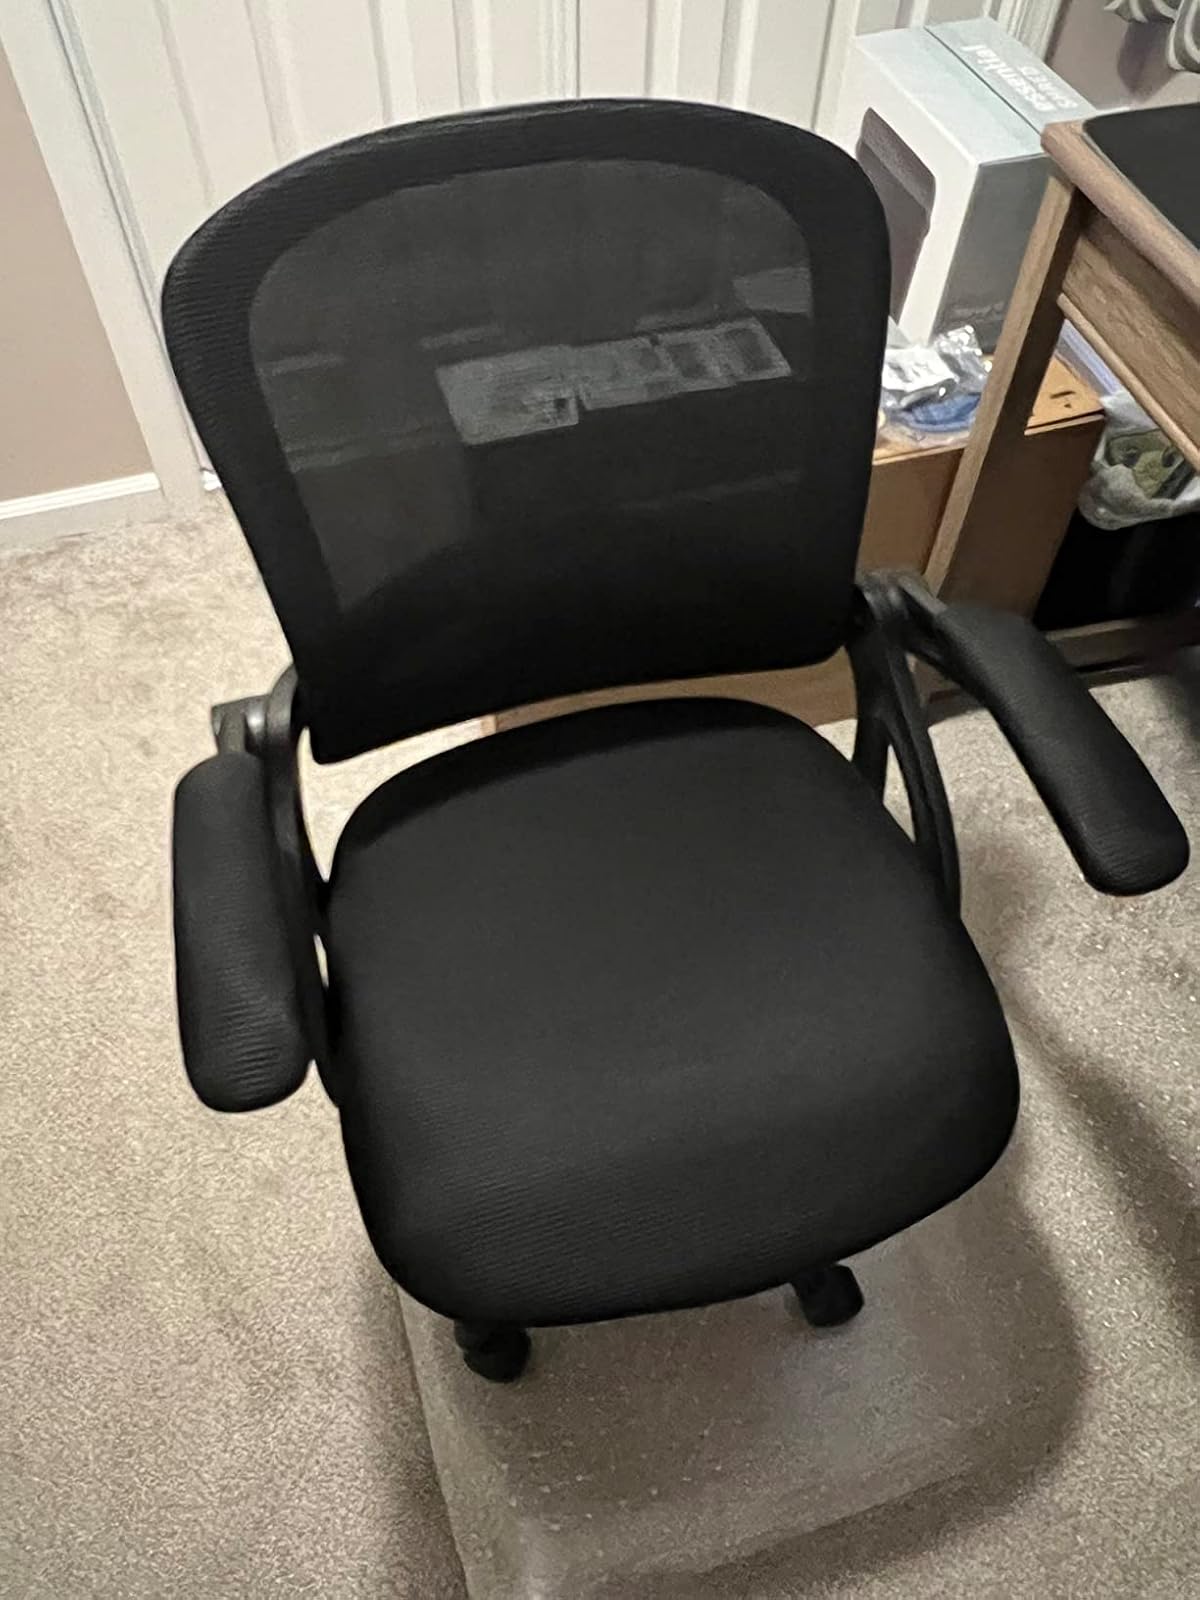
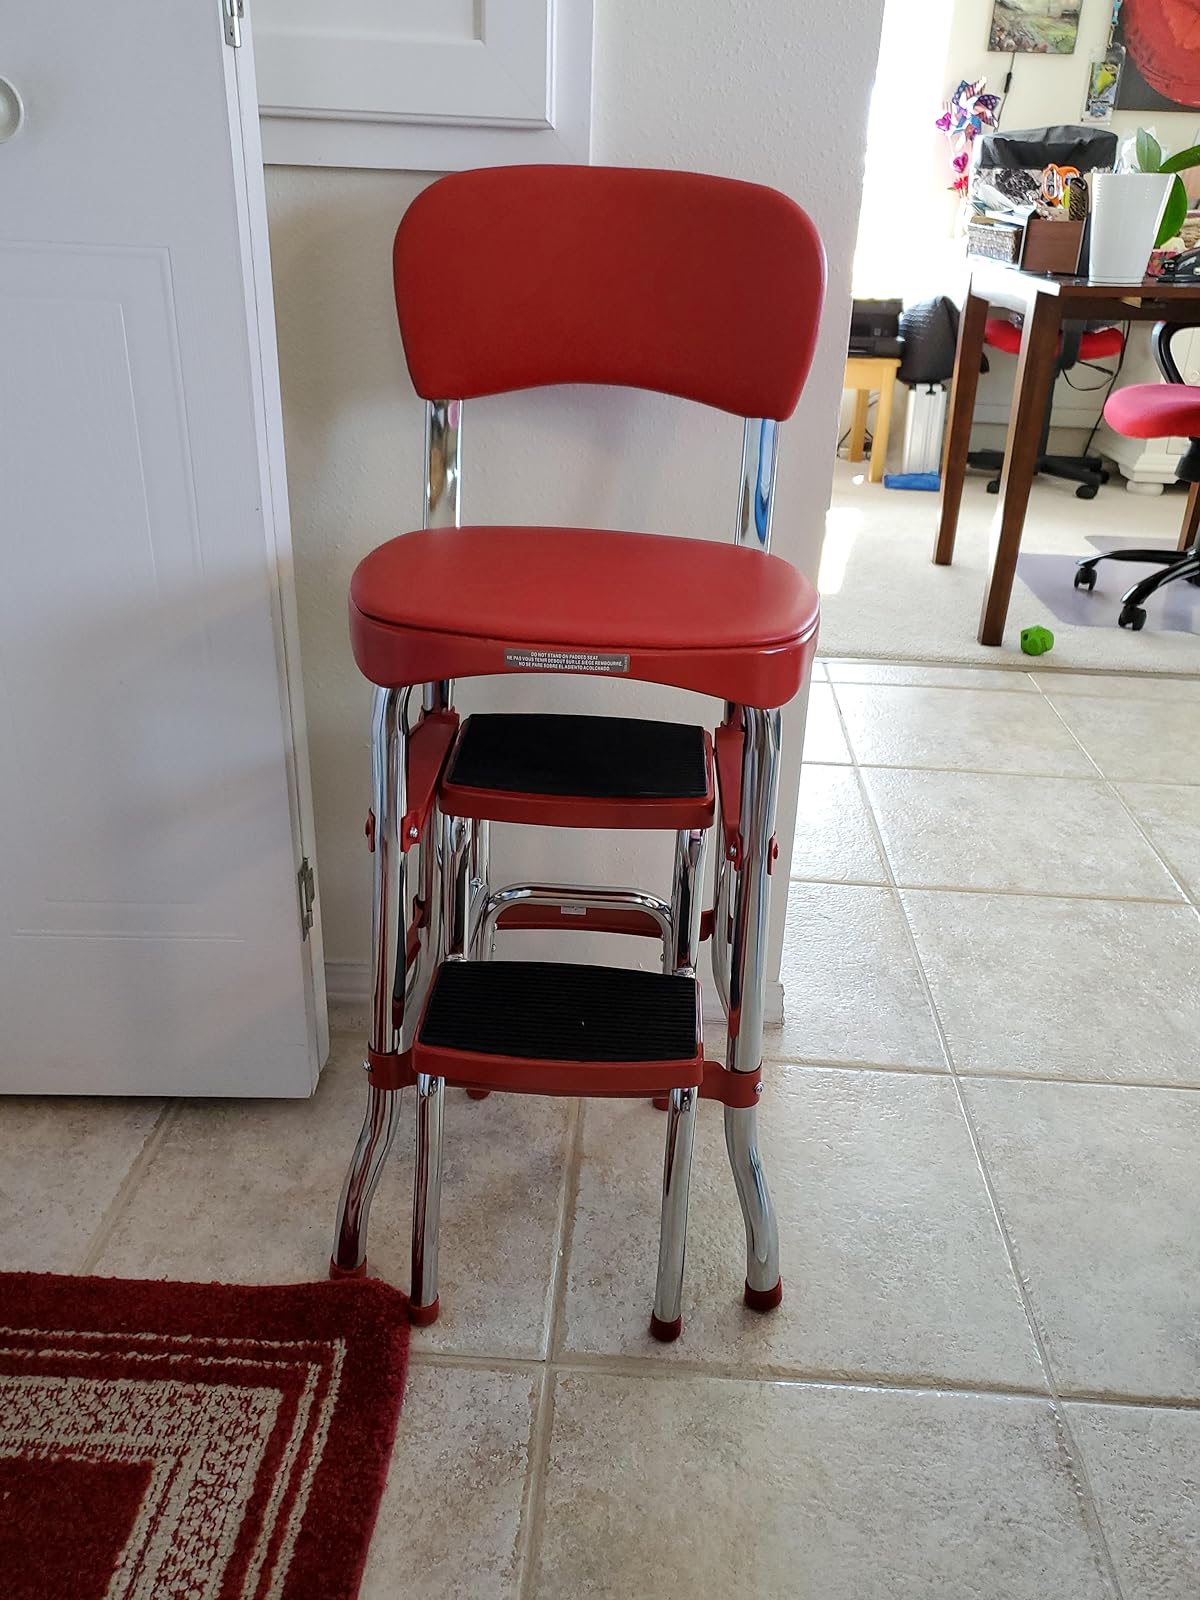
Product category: items_chair
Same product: no